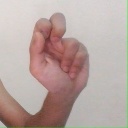
अक्षर: ढ